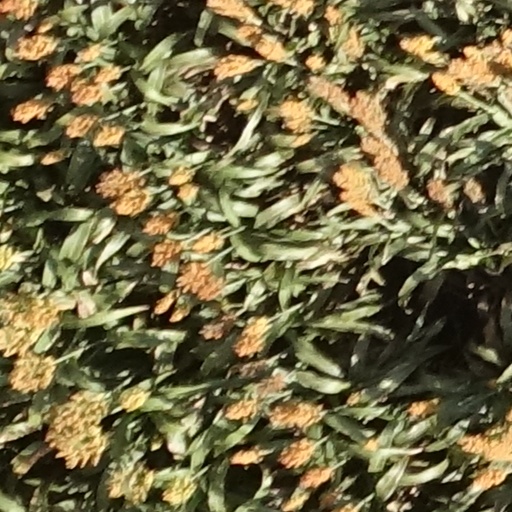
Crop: sorghum